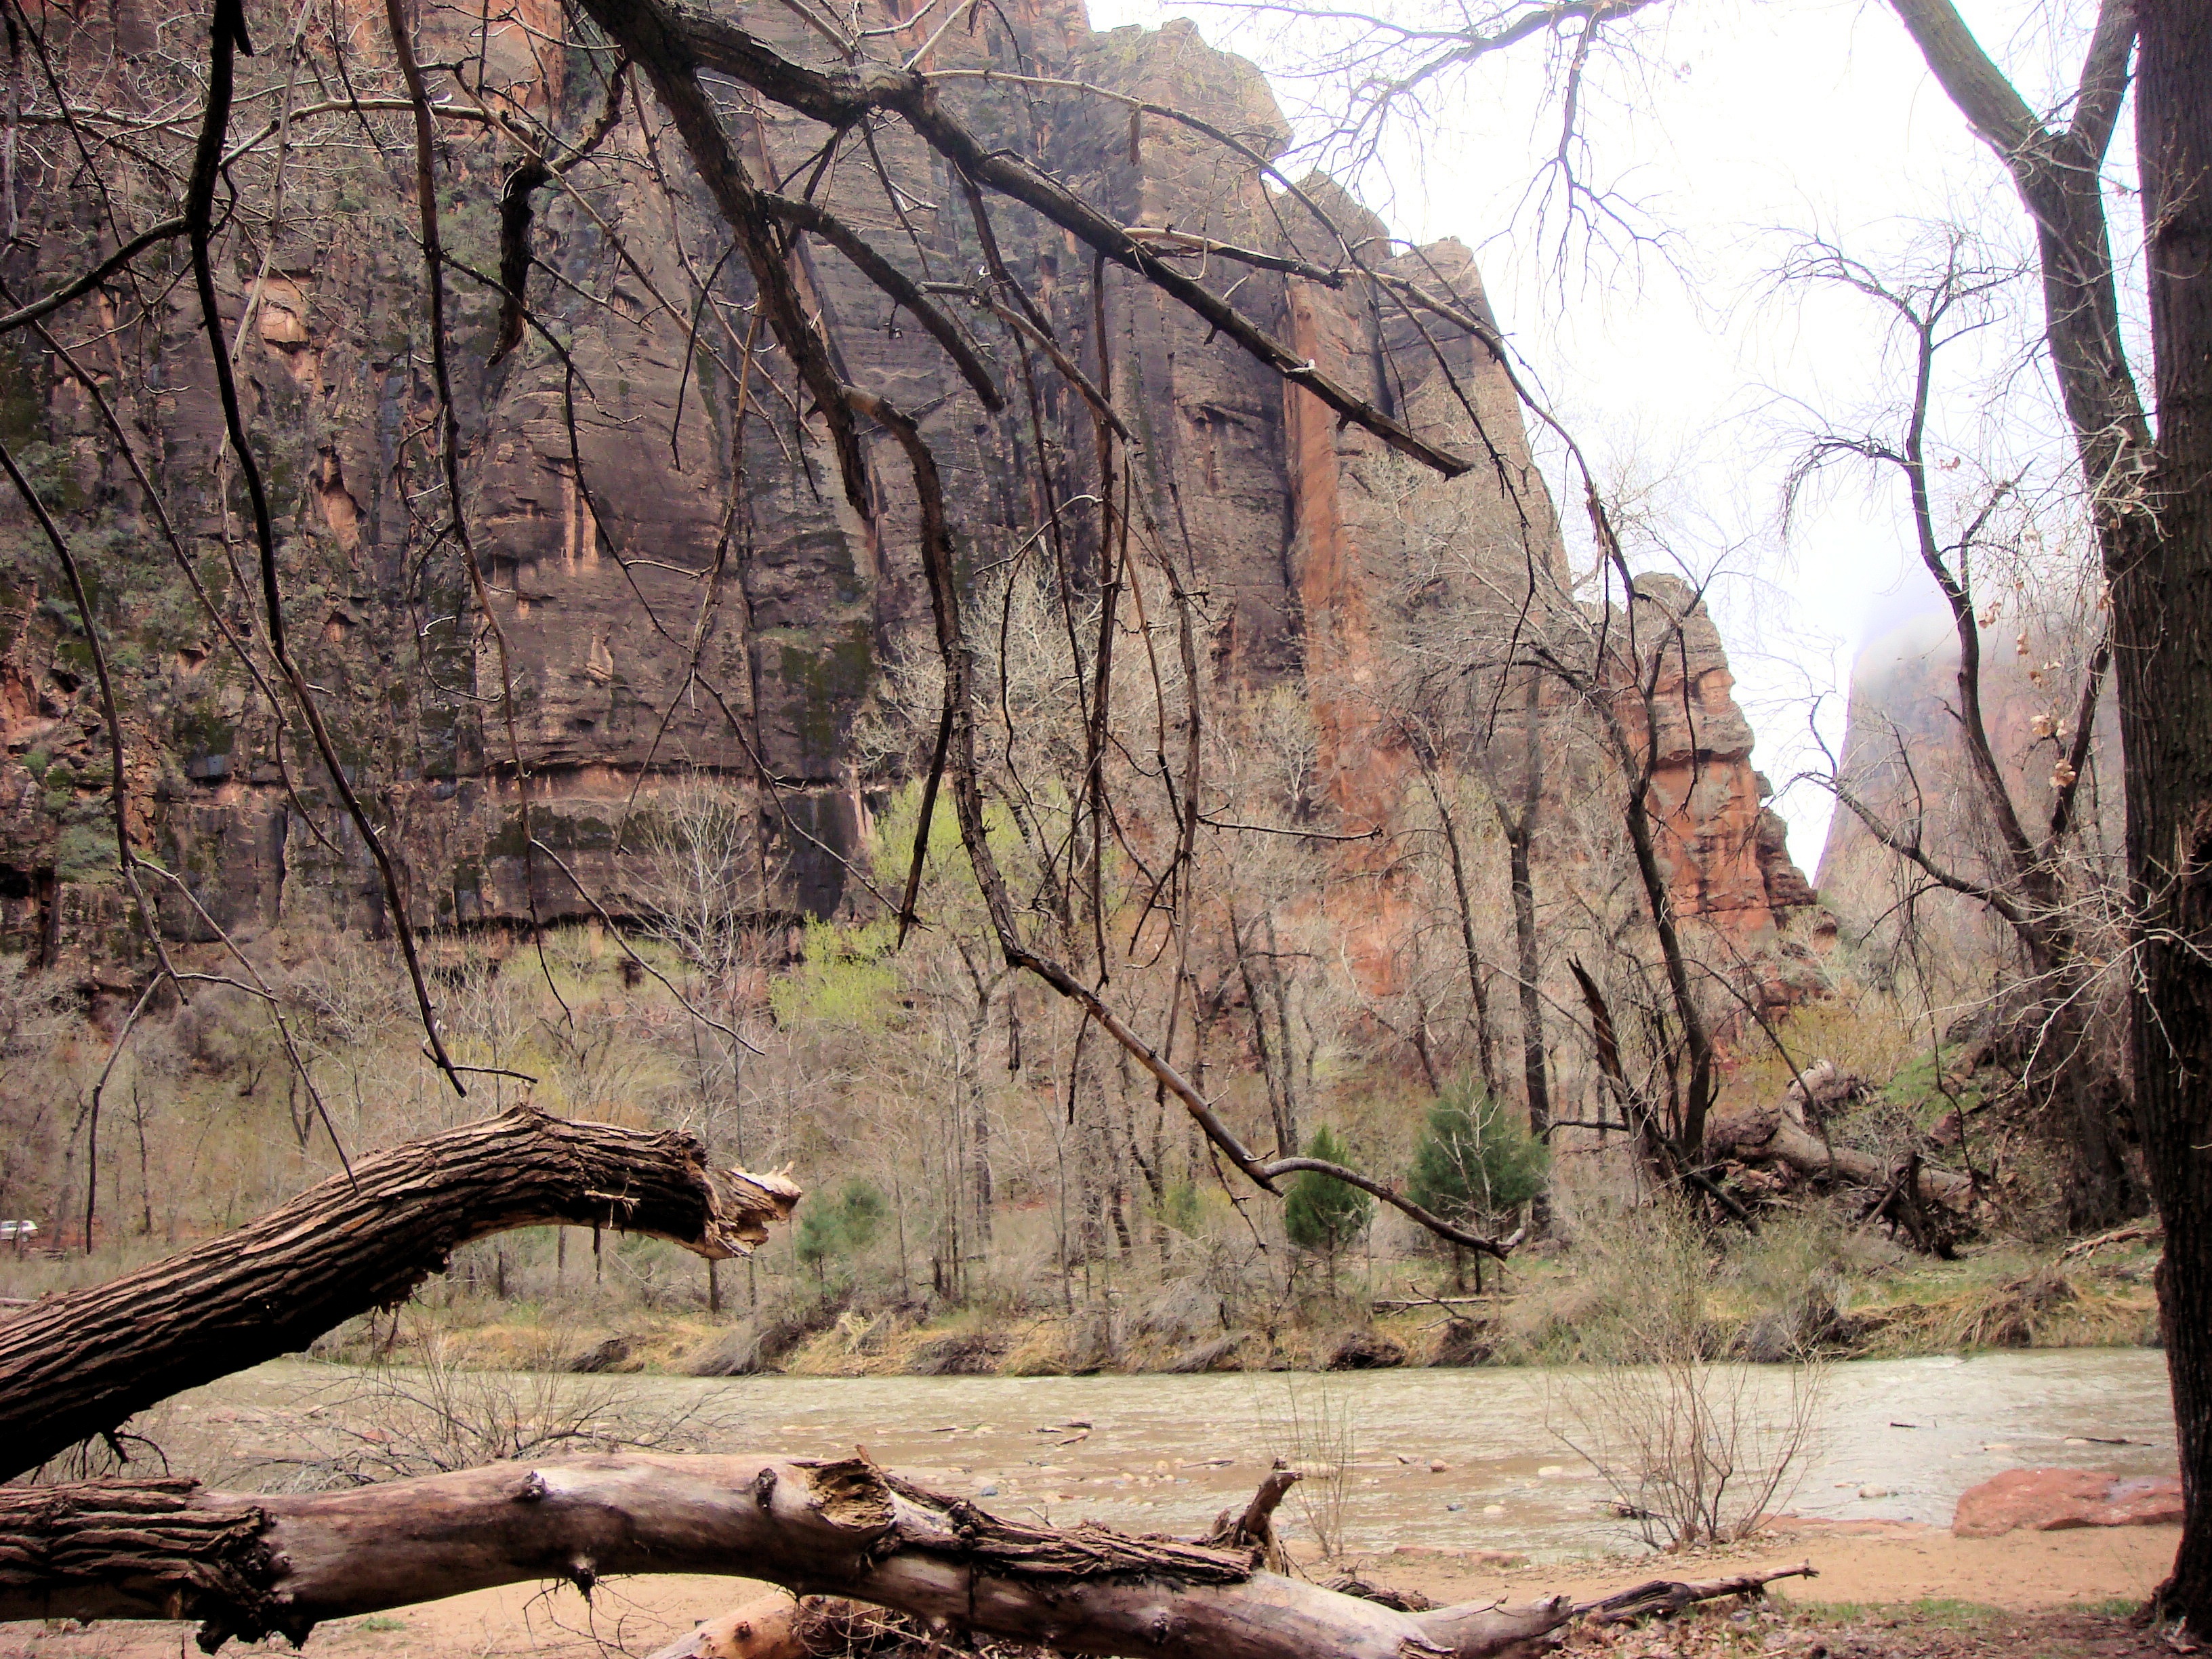
landscape, tree, forest, branch, sandstone, travel, jungle, usa, america, rock formation, national park, fauna, geological formation, united states, utah, zion national park, sandstone formations